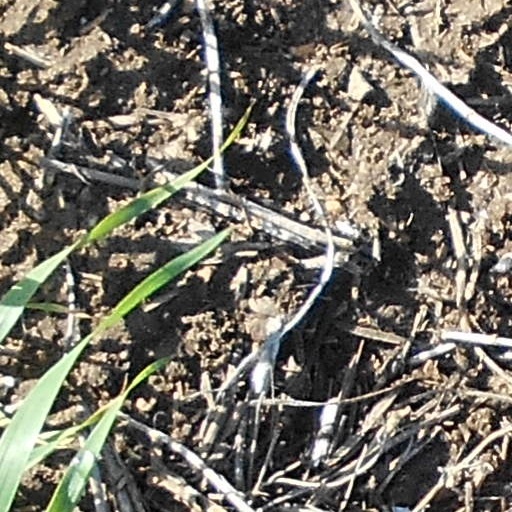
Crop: wheat